The Fox and the Star

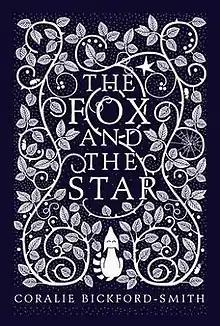
First edition (publ. Penguin Books)

The Fox and the Star is an illustrated book by Coralie Bickford-Smith, a cover designer at Penguin Books. Published in 2015, it was chosen as that year's Waterstones Book of the Year, beating highly acclaimed contenders including Harper Lee’s "Go Set a Watchman", Elena Ferrante’s "My Brilliant Friend", Paula Hawkins’ "The Girl on the Train", and "A Little Life" by Hanya Yanagihara.